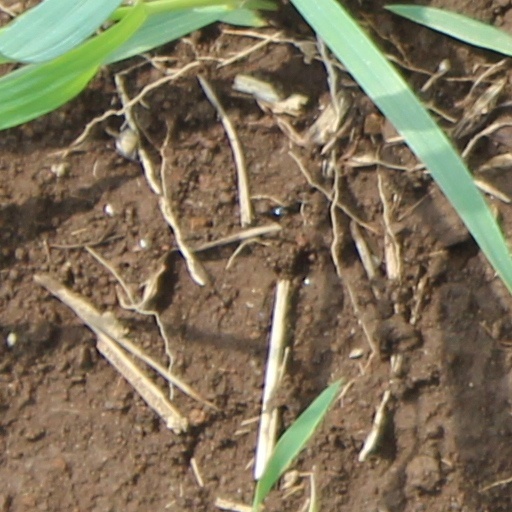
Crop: wheat